Big Long Slidin' Thing

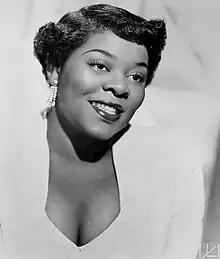
Dinah Washington in 1952

The song was written by Leroy Kirkland and Mamie Thomas. It is remembered for its sexual double entendre lyrics, referring to the singer's trombonist boyfriend and his skill in playing his instrument. The lyrics describe the singer's search in every bar and honky tonk for her trombone-playing man "with that big long slidin' thing". She encounters a guitar player who hitches his guitar amp in her "plug" and then "planked it" and "plunked it", but he is not "good enough" because she needs her daddy with that "big long slidin' thing". A piano player proposes "tinklin'" on her piano keys, but she wants her daddy. She describes how he can "blow through here" while working his finger and thumb, and "slide it right up" then "slide it back again".